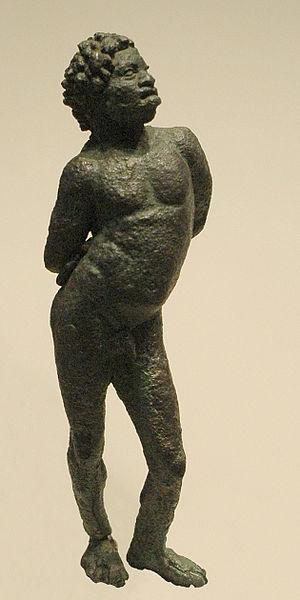
Adolescent noir aux mains liées. Statuette en bronze trouvée dans la région du Fayoum, non loin de Memphis (Égypte), IIe ou Ier siècle av. J.-C.
L’histoire de l'esclavage est celle des différentes formes prises par la condition sociale d'êtres humains privés par d'autres du droit de propriété sur eux-mêmes. Si l'esclavage est mentionné dans les premières civilisations écrites, les conditions de son émergence sont, en l'absence de sources, impossibles à déterminer avec précision. Le statut et la fonction de l'esclave ont varié selon les époques et les lieux : les sources et les justifications de l'esclavage, la position et les tâches matérielles conférées aux esclaves ainsi que les conditions de sortie de la condition d'esclave sont autant d'éléments qui confèrent sa spécificité à chaque configuration historique.